Designated marksman rifle

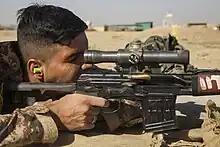
An Iraqi Ground Forces soldier aiming through his SVD rifle's POSP sight

Most designated marksman rifles are based on modified designs of an assault rifle currently issued by a nation's military, or on a battle rifle that was formerly issued. The ammunitions used are often of the same caliber as that of the machine guns within the same combat unit, typically a fully powered cartridge such as the 7.62 mm NATO. For example, battle rifles such as the M14, FN FAL, AR-10 and Heckler & Koch G3 were largely replaced during the 1980s and 1990s by modern assault rifles firing the 5.56 mm NATO intermediate cartridge for standard riflemen, but many were accurized and retained as DMRs.